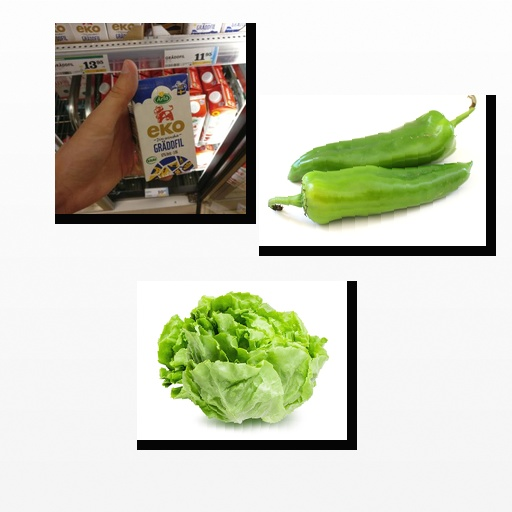
Food items: chili_pepper, lettuce, sour_cream